Cornelis de Witt

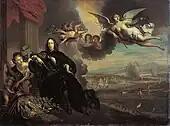
The apotheosis of Cornelis de Witt, with the raid on Chatham in the background. After Jan de Baen

De Witt associated himself closely with his younger brother, the Raadpensionaris of Holland ("Grand Pensionary") Johan de Witt, and supported him throughout his career with great ability and vigour. Johan relied on his older brother for many matters of state. Johan is considered a strategist in their collaboration and Cornelis as a creative person.